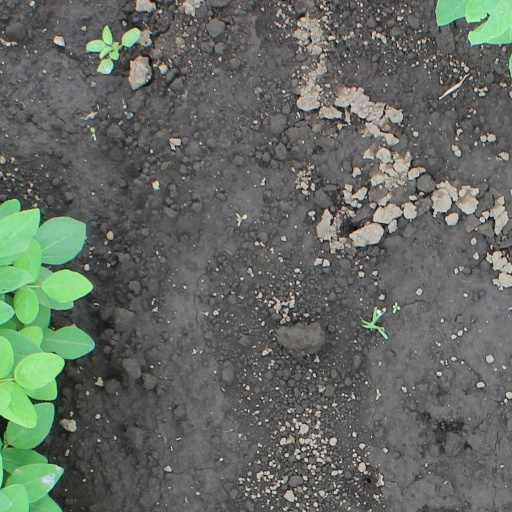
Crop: soybean